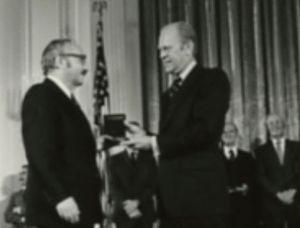
George Bernard Dantzig est un mathématicien américain, notamment inventeur de l'algorithme du simplexe en optimisation linéaire.